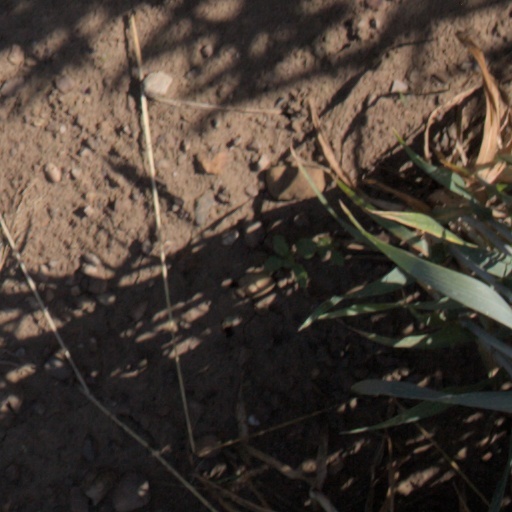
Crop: wheat